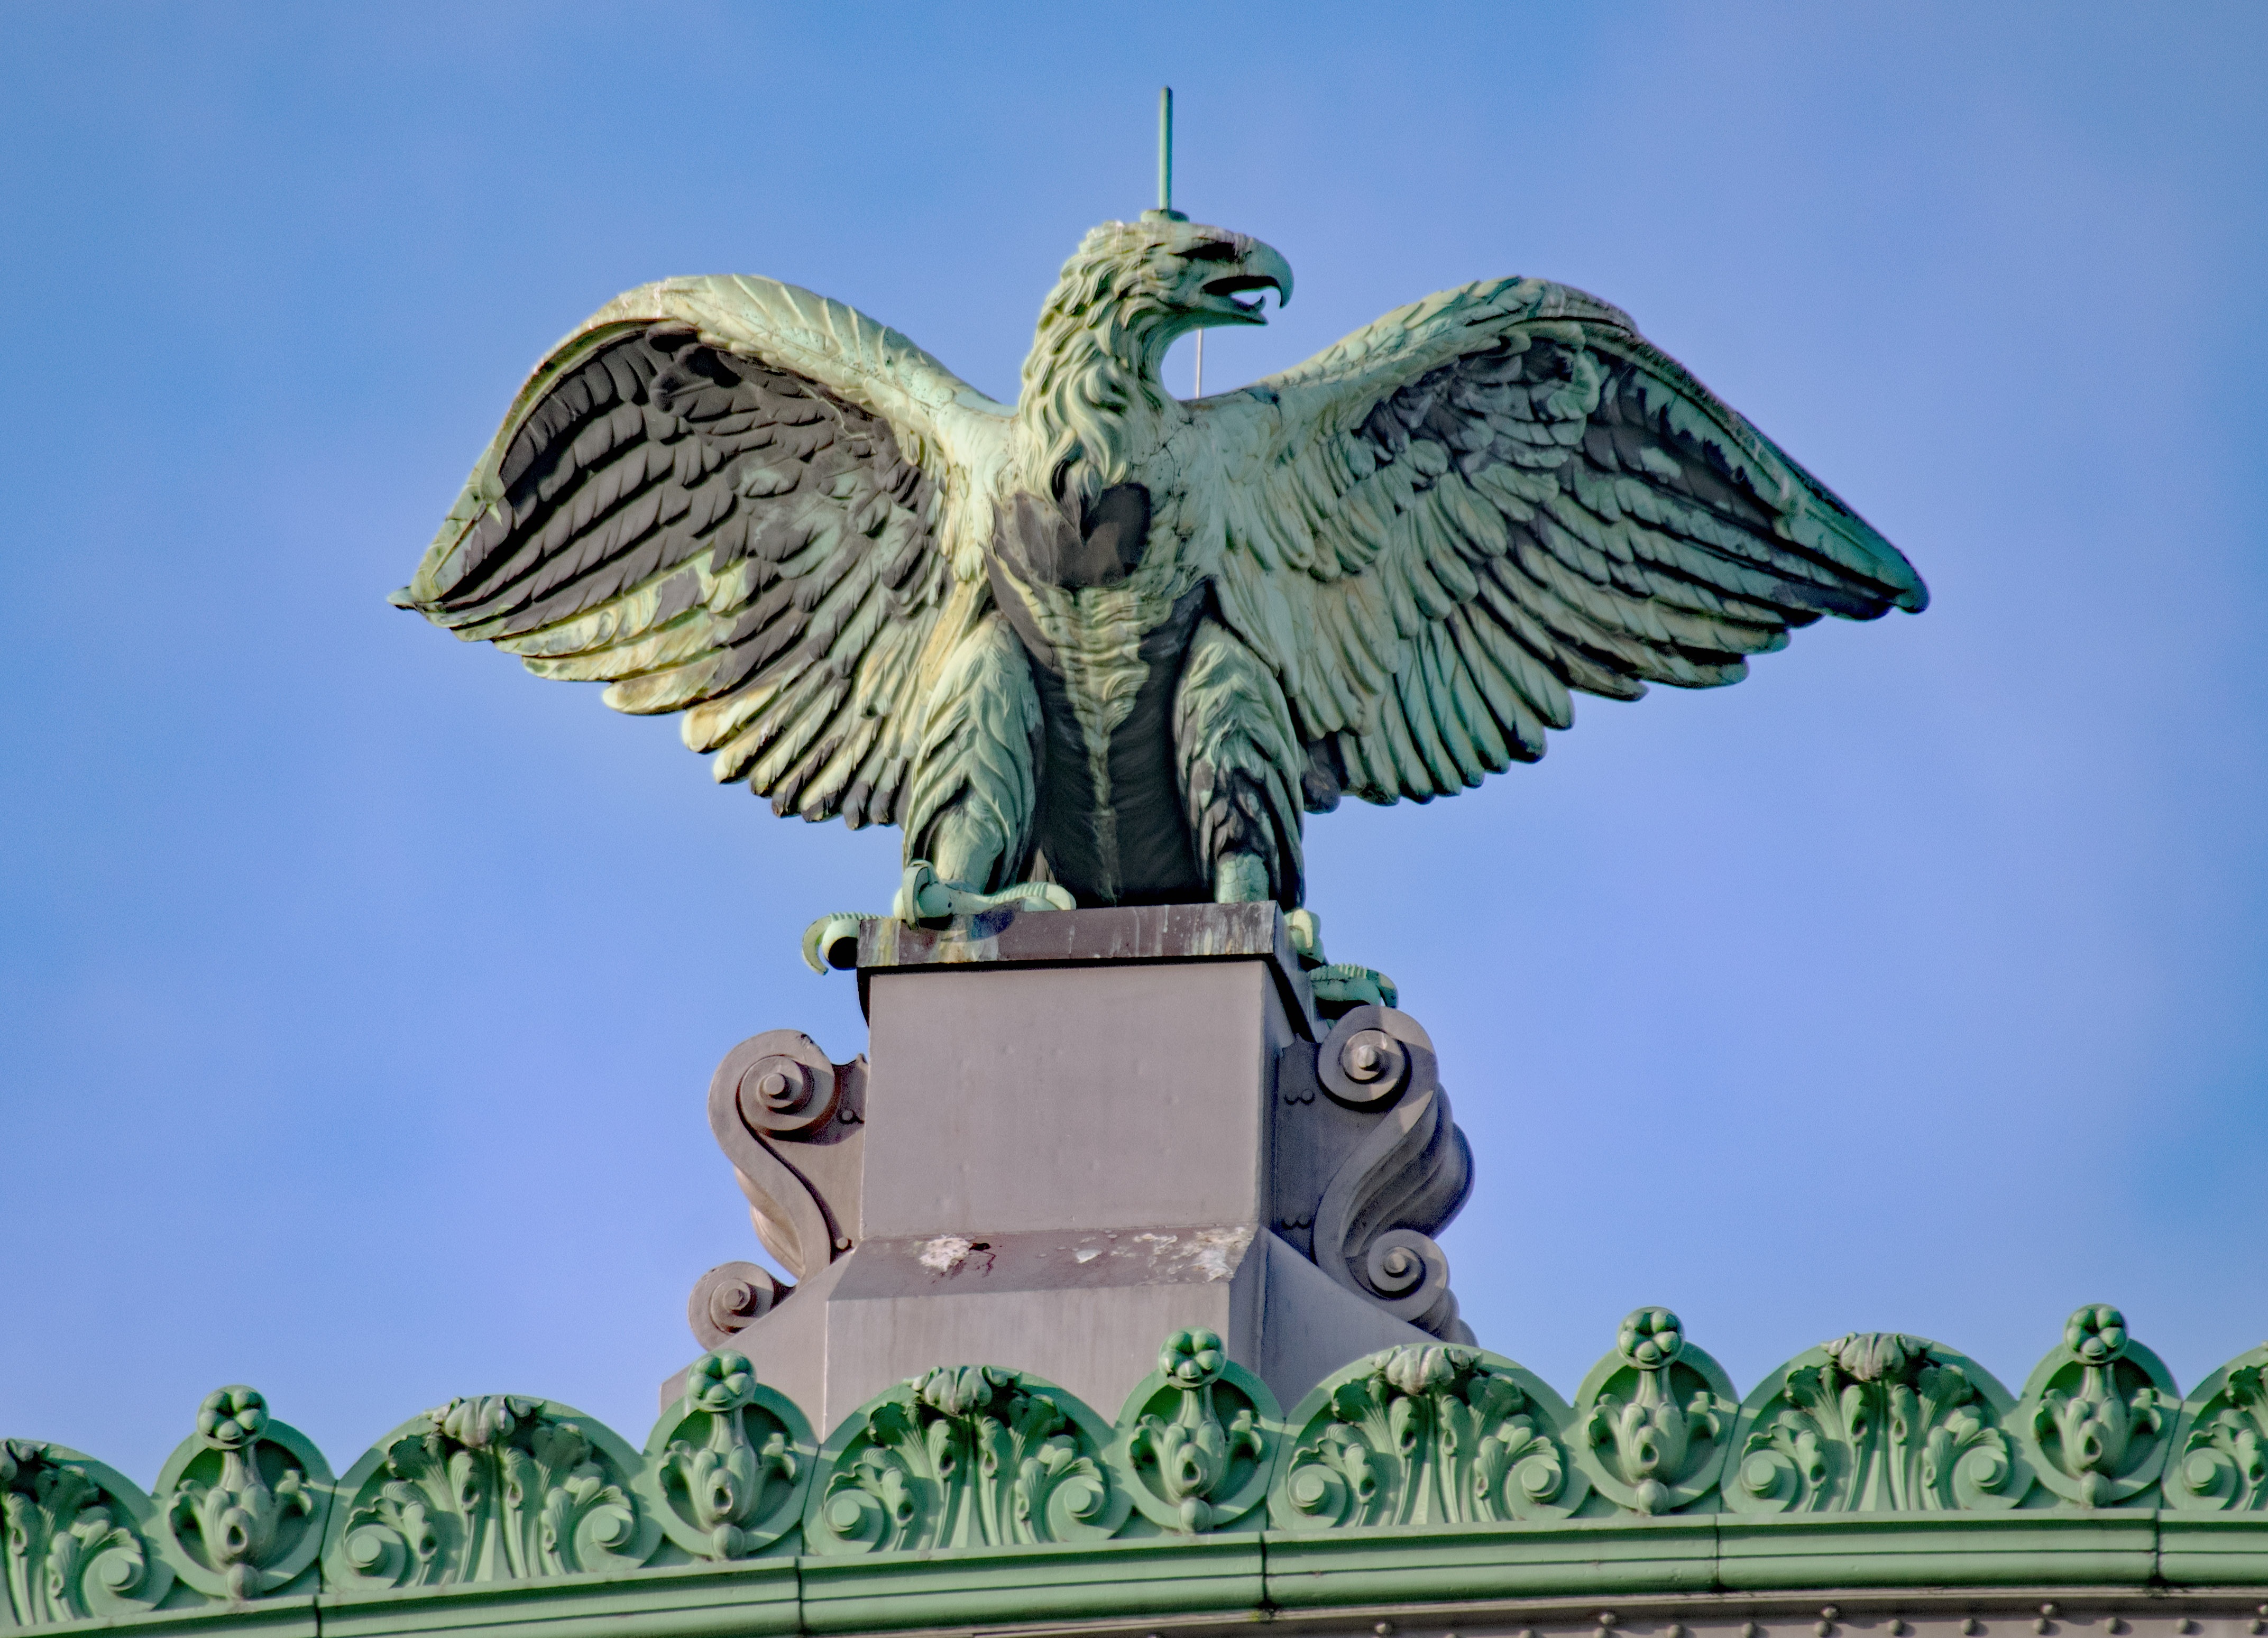
bird, wing, monument, statue, old building, bird of prey, places of interest, sculpture, germany, railway station, frankfurt am main germany, central station, hesse, frankfurt, adler